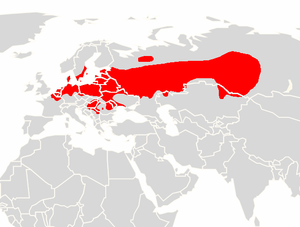
Cette liste commentée recense la mammalofaune en Lituanie. Elle répertorie les espèces de mammifères lituaniens actuels et celles qui ont été récemment classifiées comme éteintes. Cette liste comporte 93 espèces réparties en dix ordres et 27 familles, dont une est « en danger critique d'extinction », deux sont « en danger », deux autres sont « vulnérables » et six sont « quasi menacées ».
Cette liste commentée recense la mammalofaune en Tchéquie. Elle répertorie les espèces de mammifères tchèques actuels et celles qui ont été récemment classifiées comme éteintes. Cette liste comporte cent espèces réparties en neuf ordres et 23 familles, dont une est « en danger critique d'extinction », une autre est « en danger », cinq sont « vulnérables », neuf sont « quasi menacées » et une a des « données insuffisantes » pour être classée.
Cette liste commentée recense la mammalofaune en Biélorussie. Elle répertorie les espèces de mammifères biélorusses actuels et celles qui ont été récemment classifiées comme éteintes. Cette liste comporte 94 espèces réparties en neuf ordres et 23 familles, dont un est « en danger critique d'extinction », un autre est « en danger », deux sont « vulnérables » et sept sont « quasi menacées ».
Cette liste commentée recense la mammalofaune en Belgique. Elle répertorie les espèces de mammifères belges actuels et celles qui ont été récemment classifiées comme éteintes. Cette liste comporte 117 espèces réparties en dix ordres et 34 familles, dont une est « en danger critique d'extinction », quatre sont « en danger », quatre autres sont « vulnérables », neuf sont « quasi menacées » et six ont des « données insuffisantes » pour être classées.